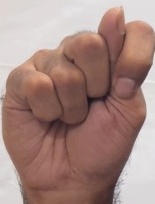
ASL sign: T